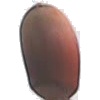
Label: hazelnut